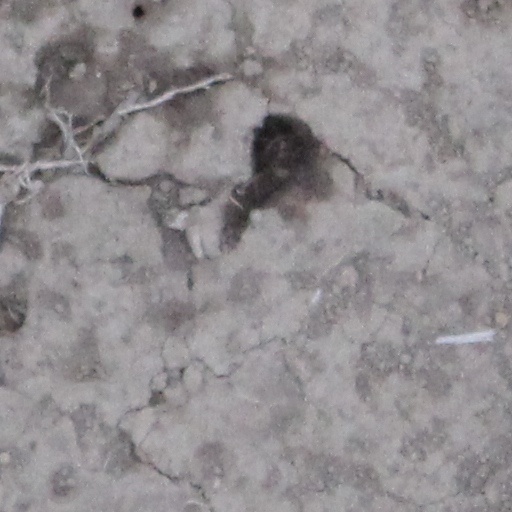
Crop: wheat